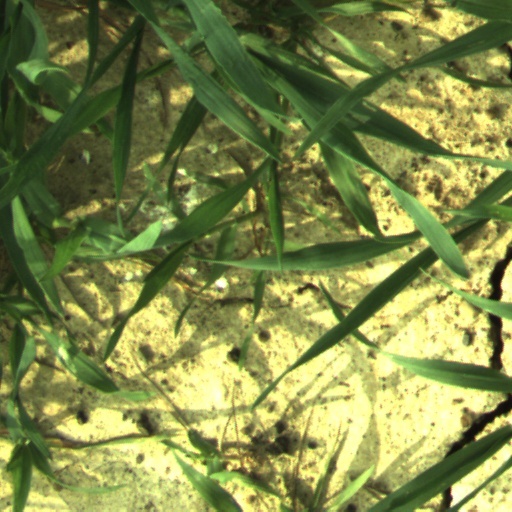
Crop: wheat